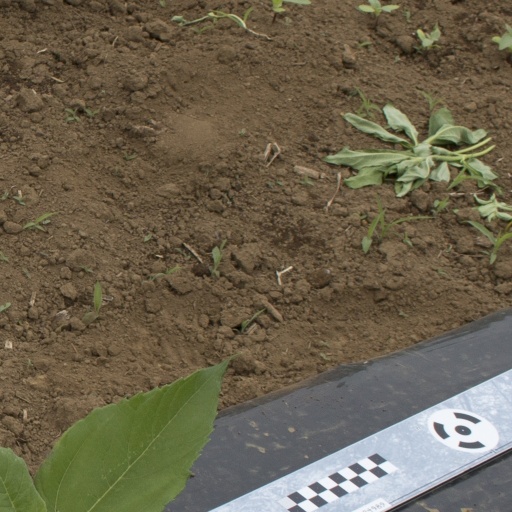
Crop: Jerusalem artichoke